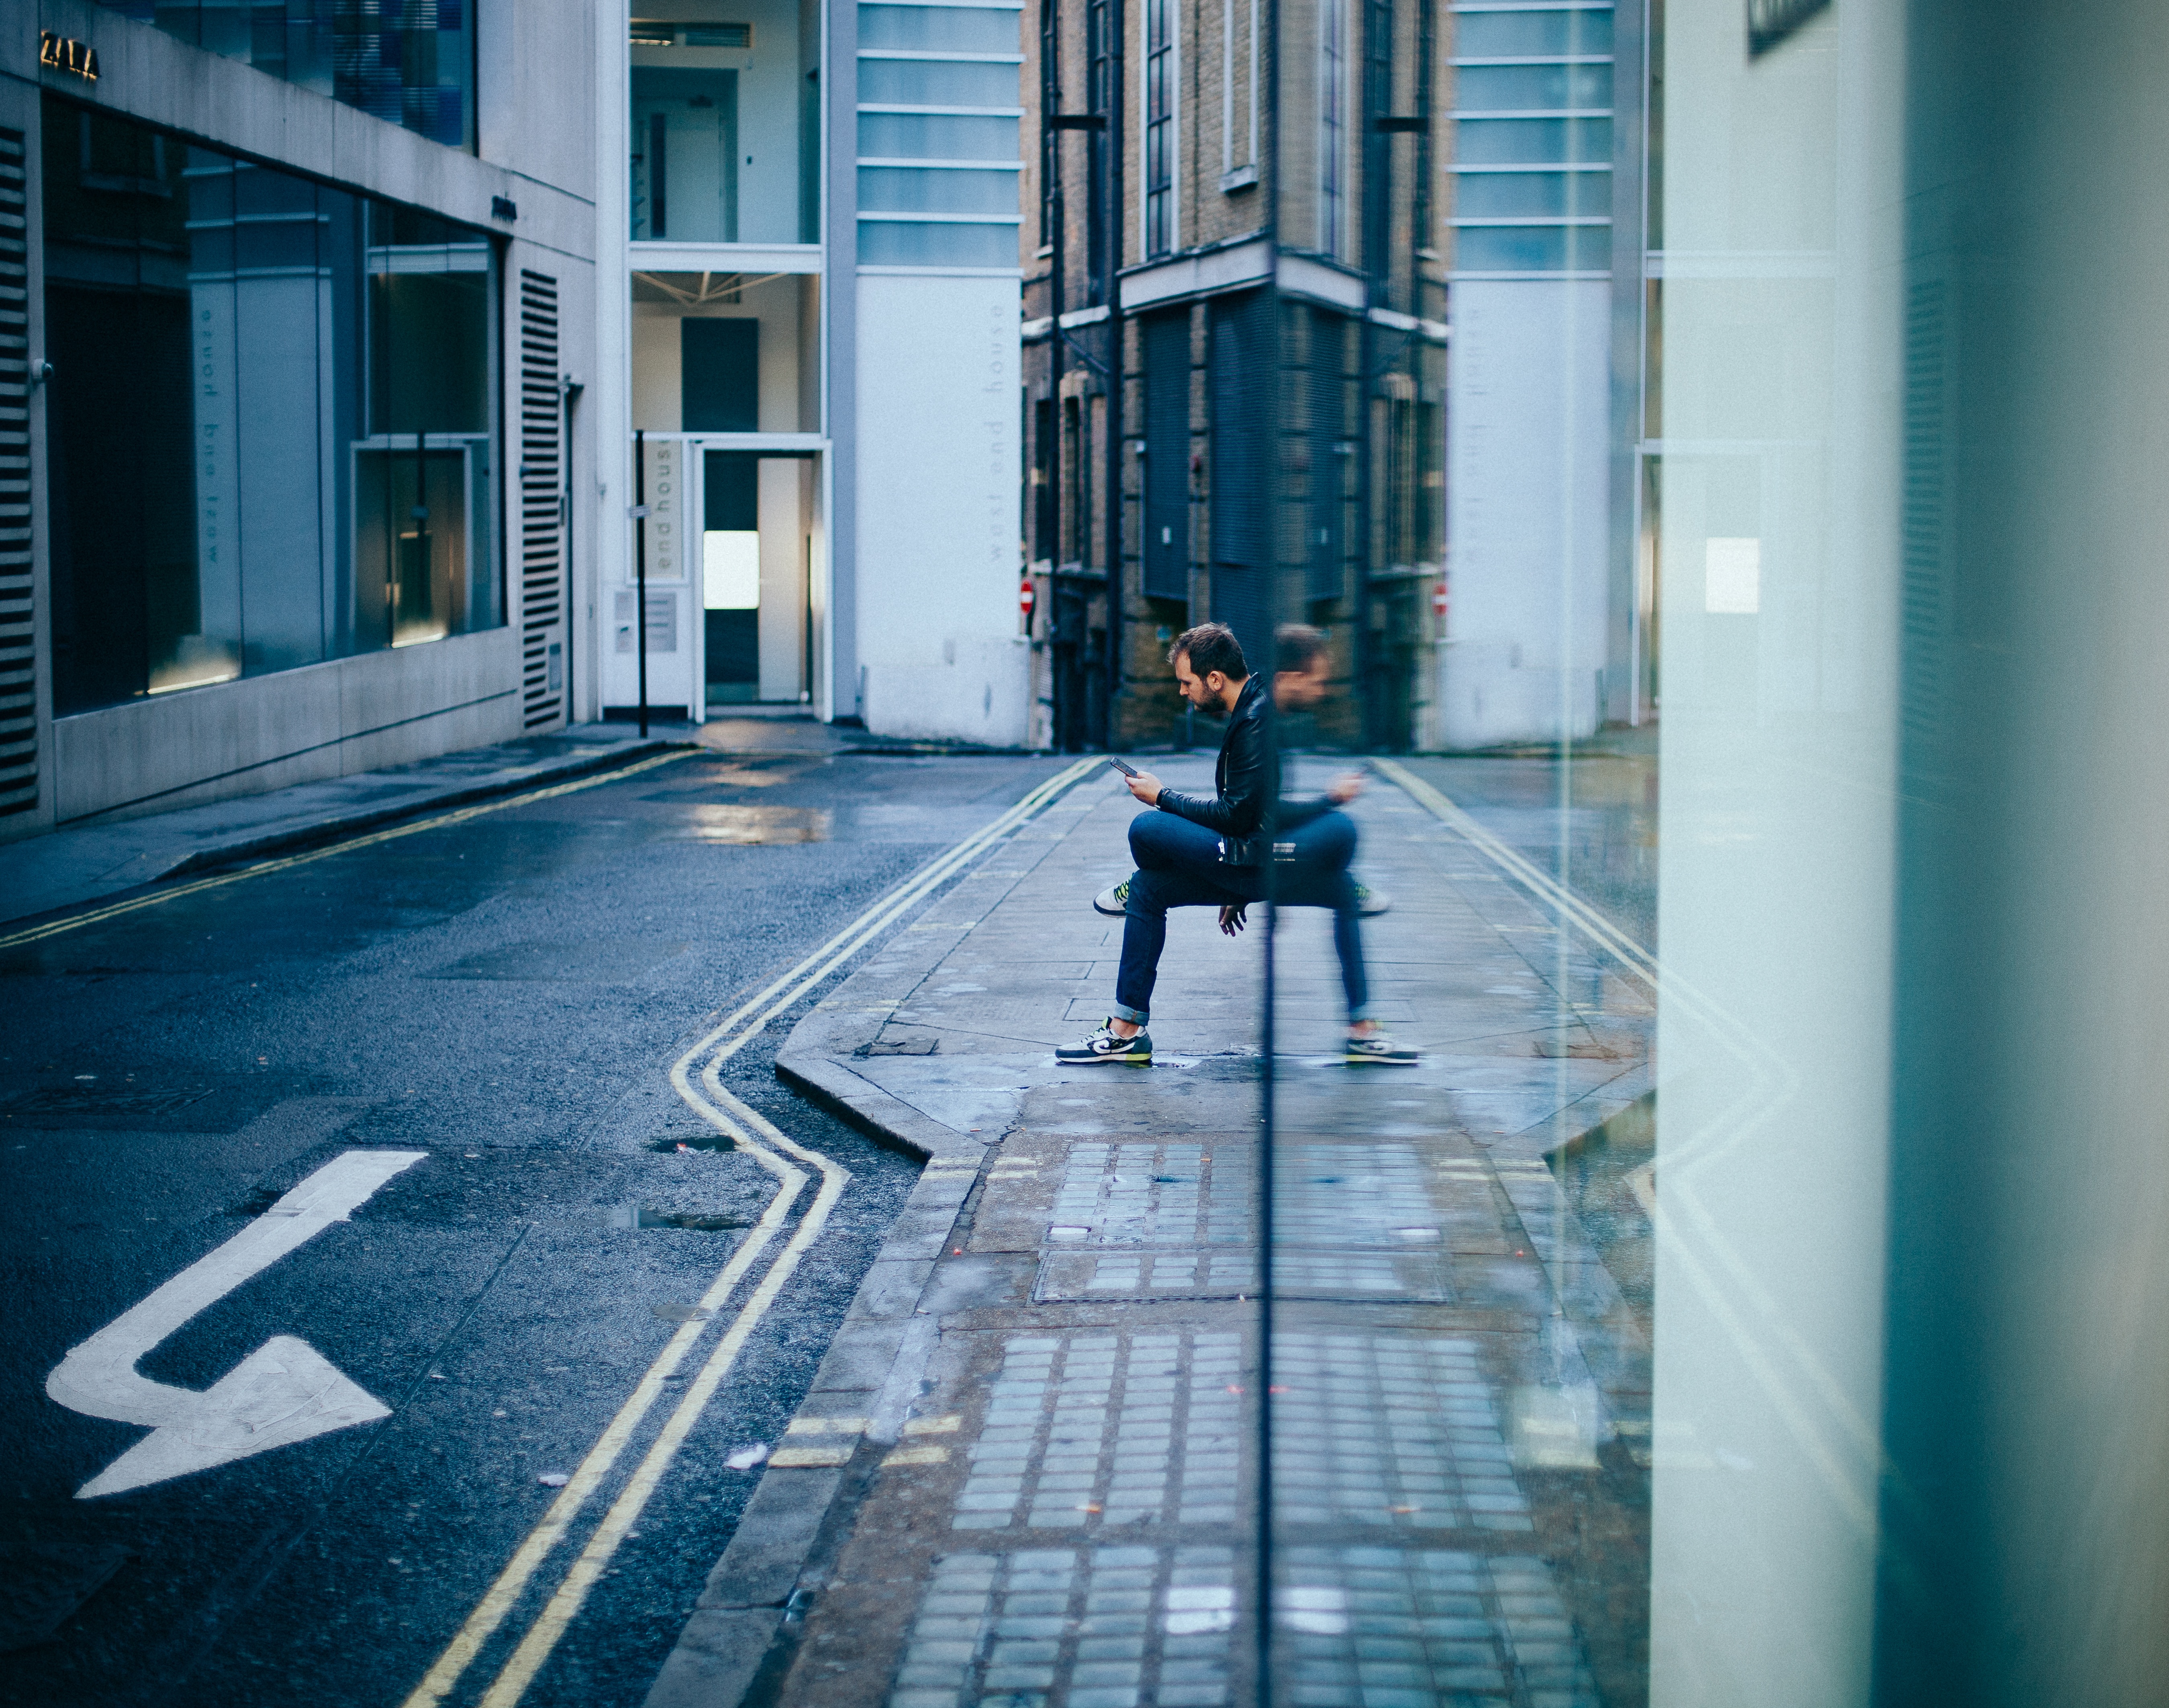
architecture, road, street, window, glass, building, reflection, color, blue, interior design, infrastructure, urban area